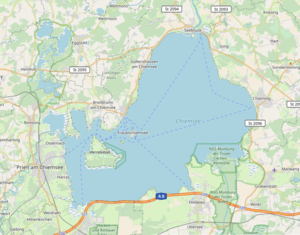
carte réalisée sur umap This map was created from OpenStreetMap project data, collected by the community. This map may be incomplete, and may contain errors. Don't rely solely on it for navigation.
Le Chiemsee [ˈkiːmzeː], parfois surnommé « la mer bavaroise », est le plus grand lac de Bavière et le troisième plus grand lac d'Allemagne, avec une superficie de 80 km².